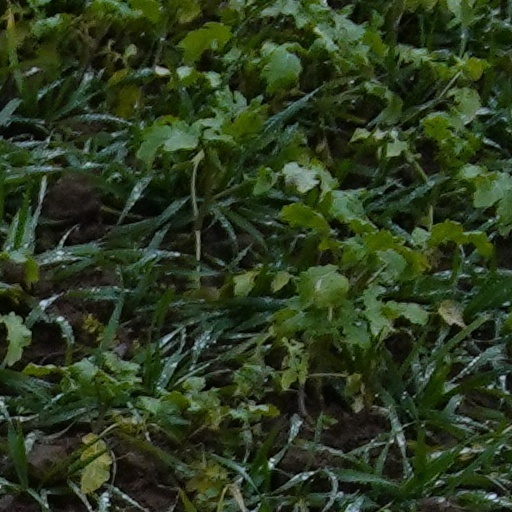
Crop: wheat